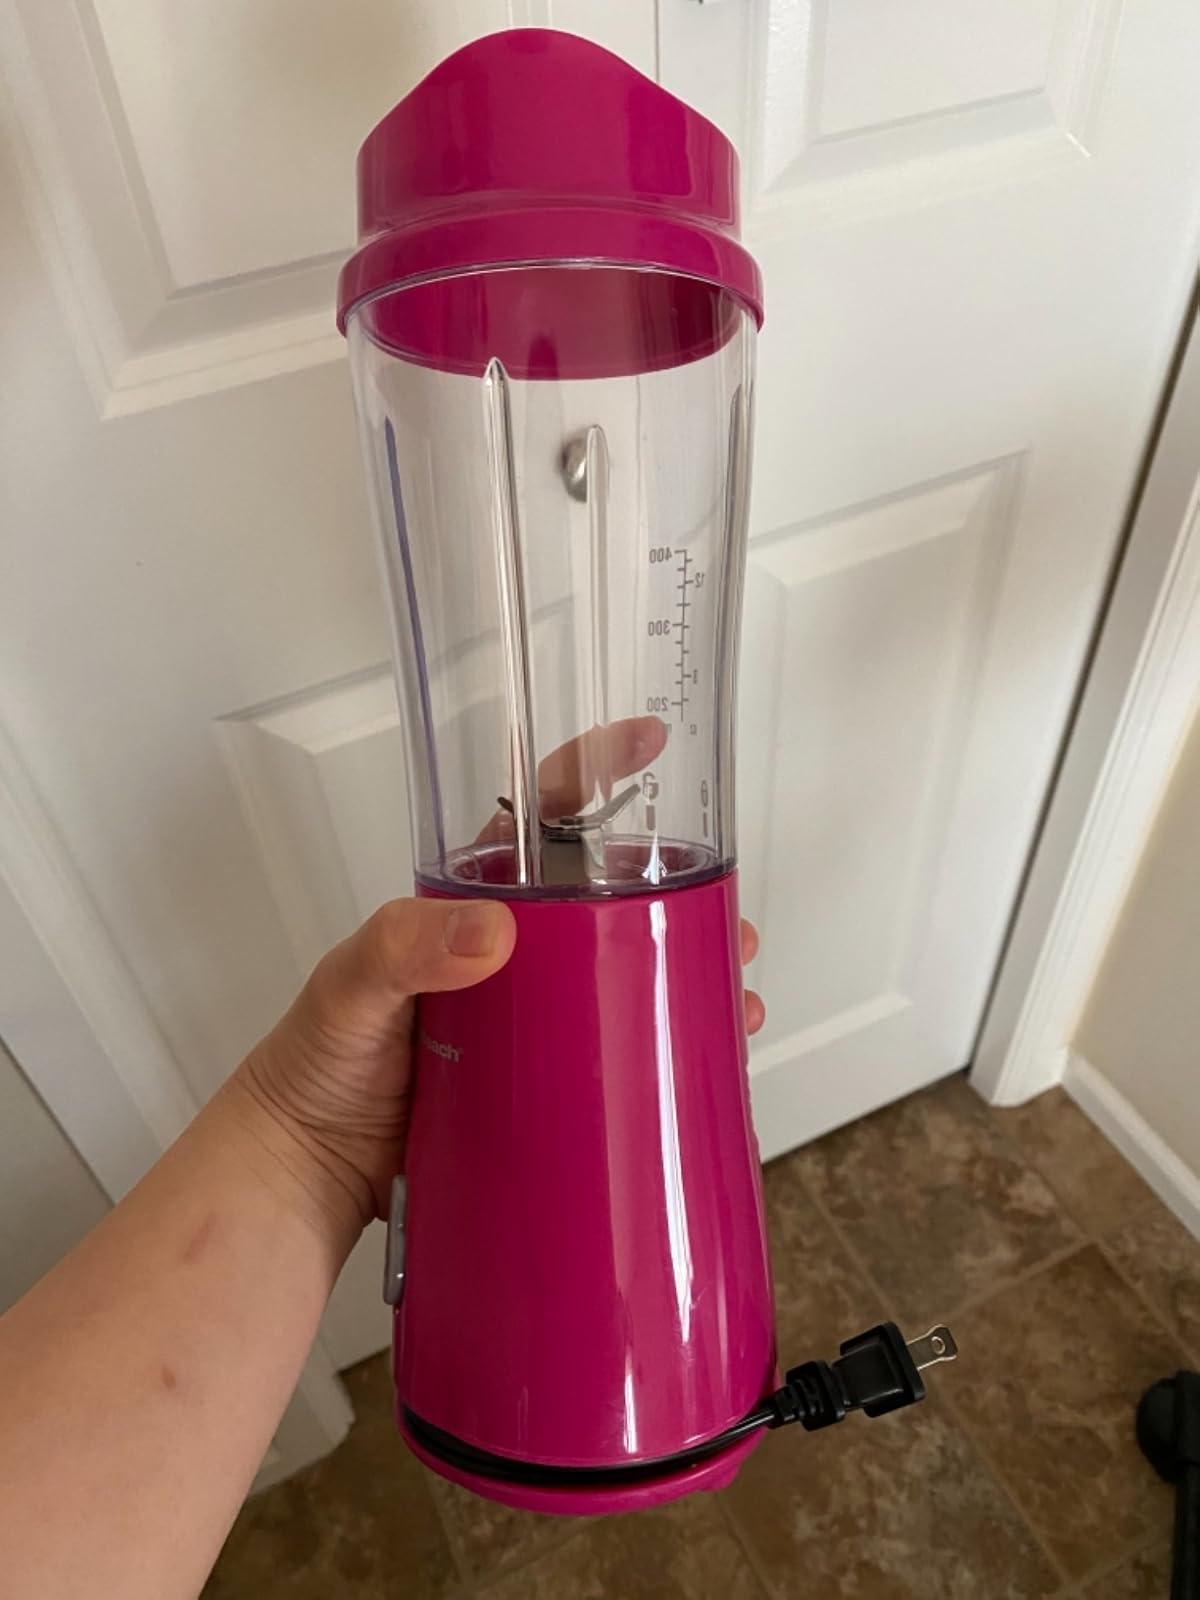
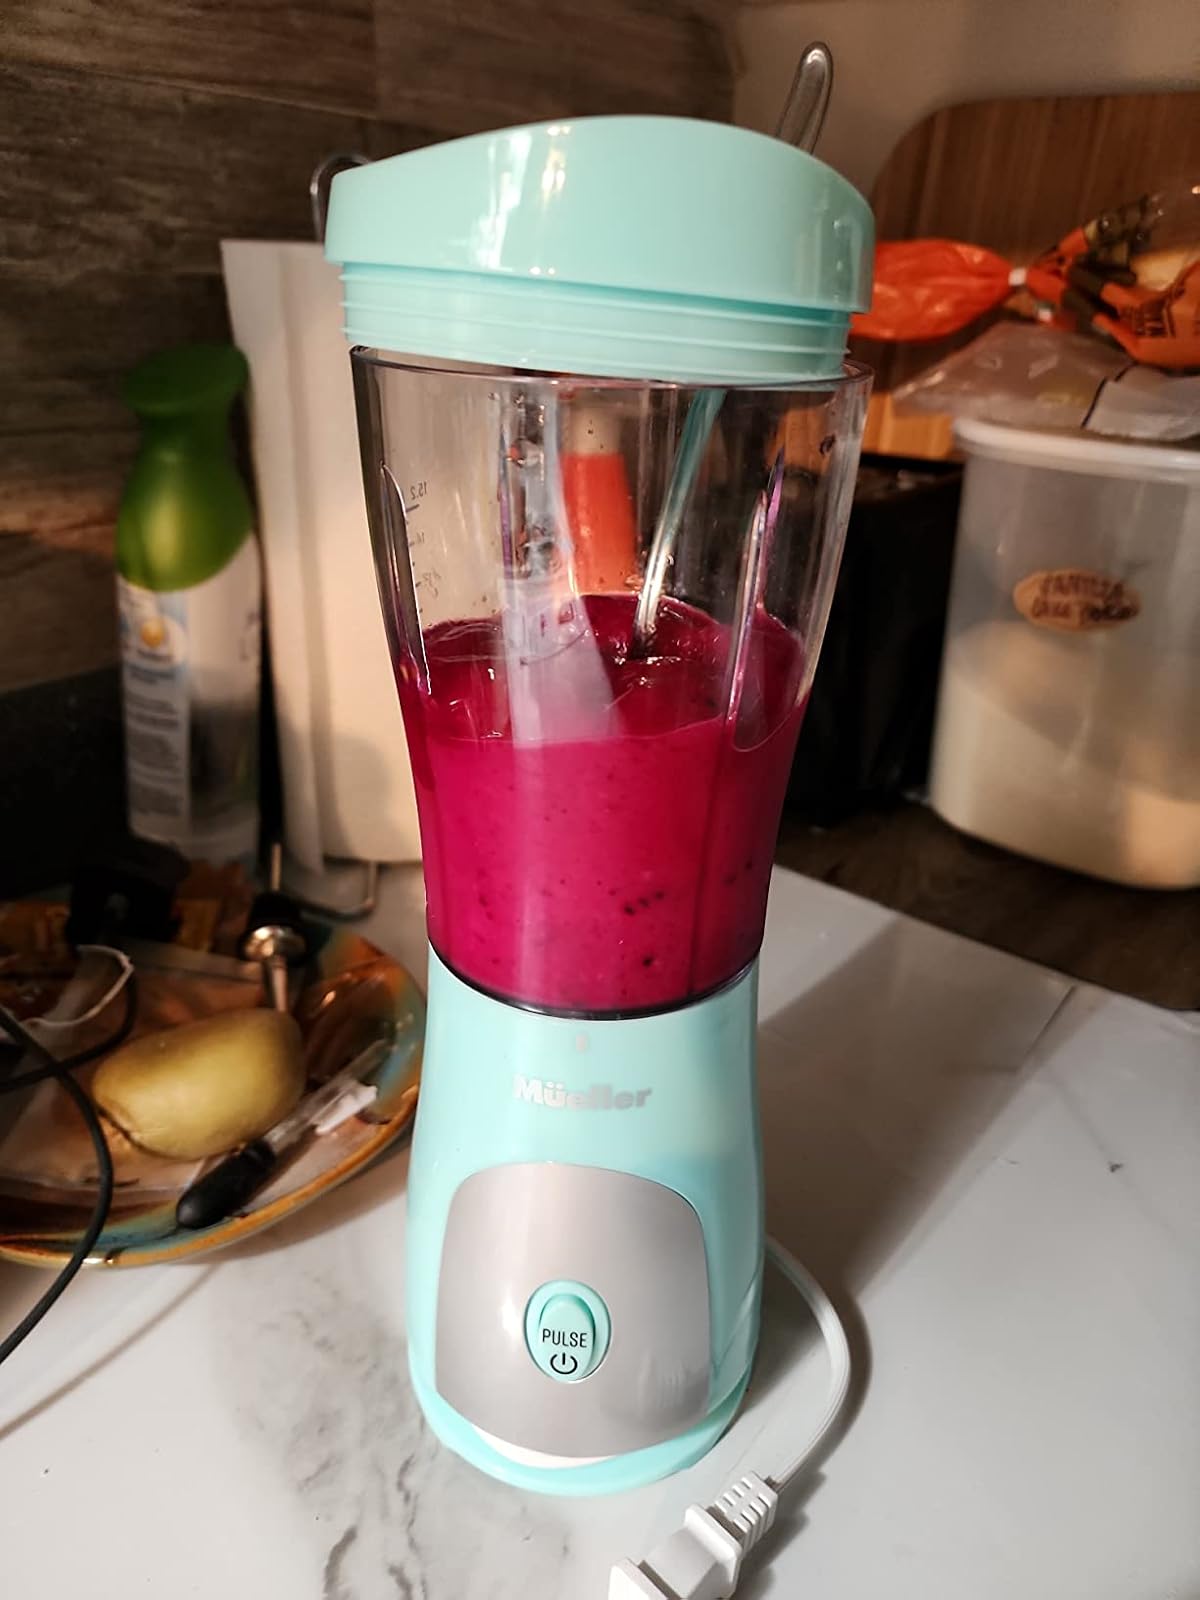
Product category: items_blender
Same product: no